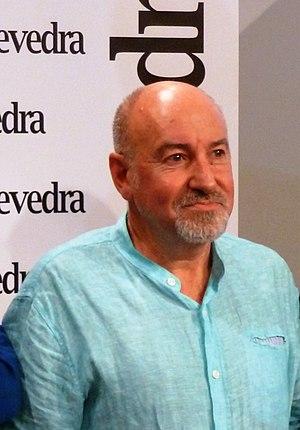
Kalandraka est une maison d'édition de Pontevedra spécialisée dans l'édition de livres pour enfants, entre autres. Elle a été créée en 1998, inspirée par un groupe de personnes liées au monde de l'éducation et de la littérature pour enfants dans leurs domaines d'animateurs, de libraires, d'auteurs ou de diffuseurs.